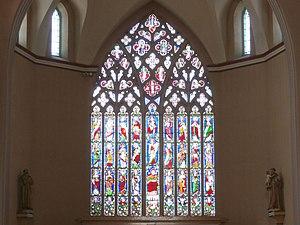
Verrière L'arbre de Jessé et scènes de la vie de la Vierge Marie (1849) du verrier britannique William Wailes.
L'église Sainte-Agnès est une église de confession catholique romaine située à Lac-Mégantic au Québec. Elle a été construite entre 1911 et 1913 selon les plans des architectes Joseph-Arthur Godin et Louis-Napoléon Audet. Elle a été citée immeuble patrimonial par la Ville de Lac-Mégantic en 2008.
L'Arbre de Jessé et scènes de la vie de la Vierge Marie est un vitrail situé dans le chevet de l'église Sainte-Agnès à Lac-Mégantic au Québec. Il a été classé objet patrimonial en 2017 par le Ministère de la Culture et des Communications.